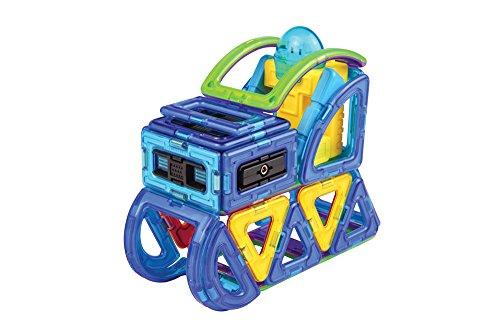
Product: Magformers Magic Space 55 Pieces, Rainbow Colors, Educational Magnetic Geometric Shapes Tiles Building STEM Toy Set Ages 3+
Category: Toys & Games | Building Toys
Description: Build with magnetic shapes including 14 Triangles.
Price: $34.98
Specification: ProductDimensions:15x3x11inches|ItemWeight:2.55pounds|ShippingWeight:2.55pounds(Viewshippingratesandpolicies)|DomesticShipping:ItemcanbeshippedwithinU.S.|InternationalShipping:ThisitemcanbeshippedtoselectcountriesoutsideoftheU.S.LearnMore|ASIN:B01AWMDVAQ|Itemmodelnumber:63140|Manufacturerrecommendedage:3yearsandup